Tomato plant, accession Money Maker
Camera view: bottom (45 deg); turntable rotation: 330 degrees
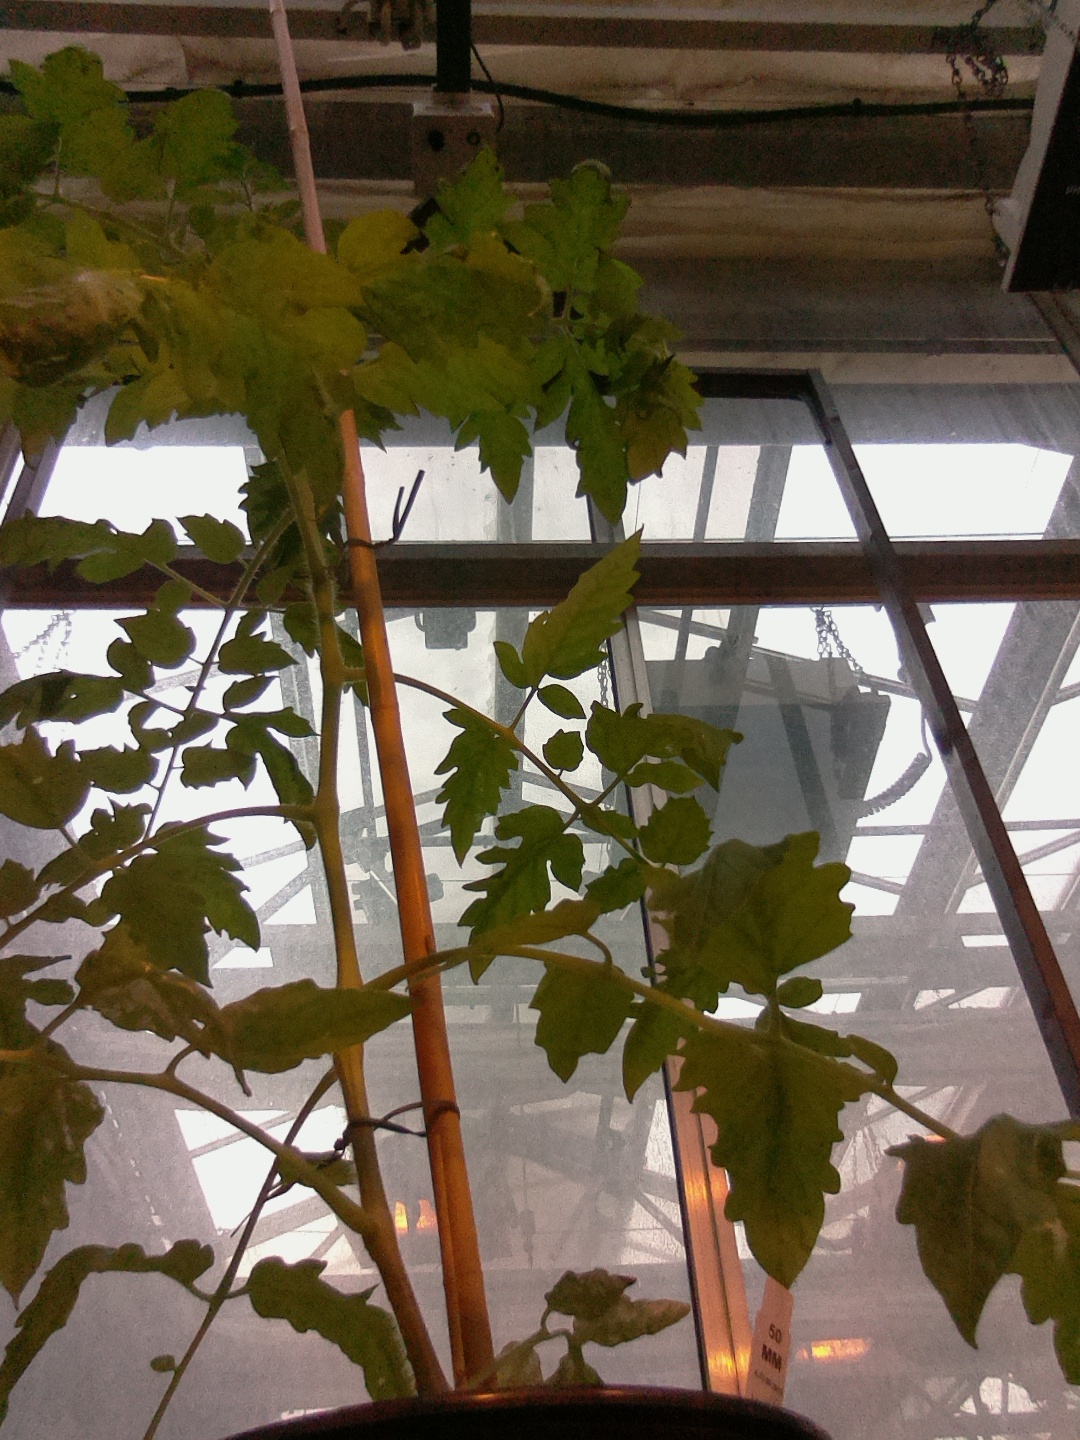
BBCH growth stage 20: First Side shoot start formed